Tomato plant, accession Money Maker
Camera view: horizontal (90 deg, fisheye); turntable rotation: 120 degrees
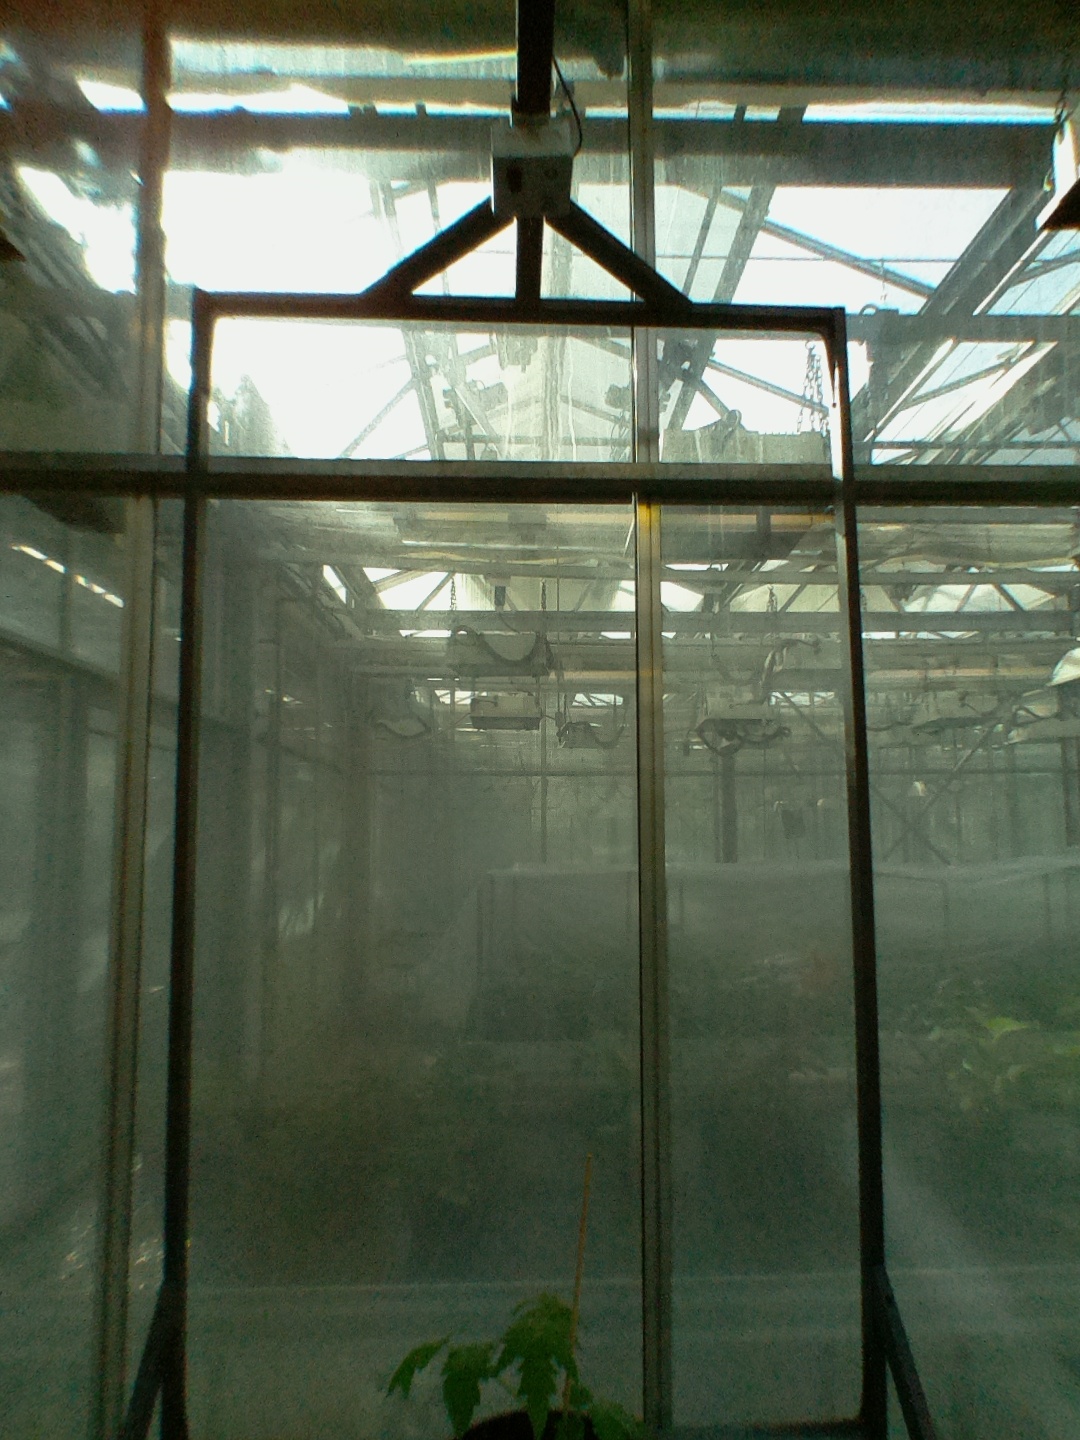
BBCH growth stage 13: 6 of true leaves visible